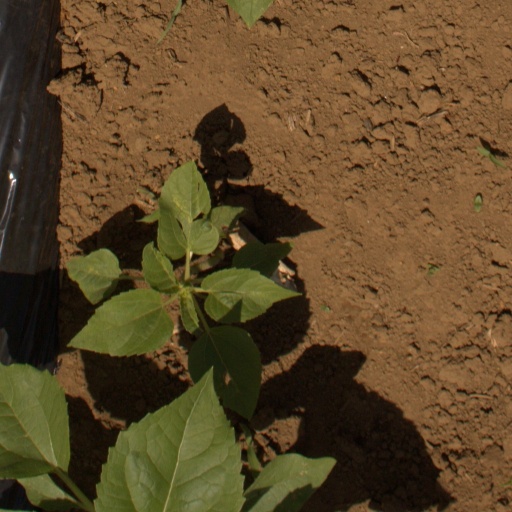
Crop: Jerusalem artichoke